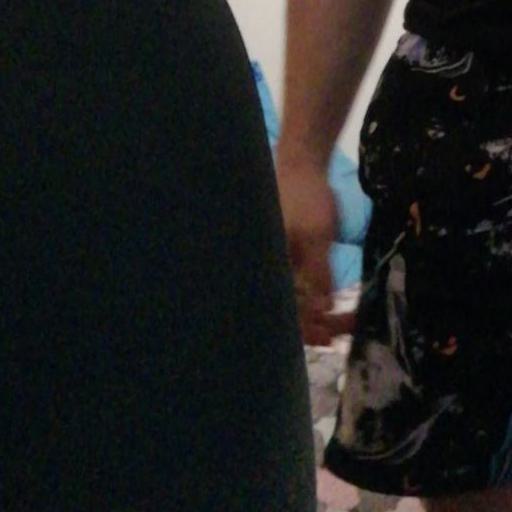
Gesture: no_gesture